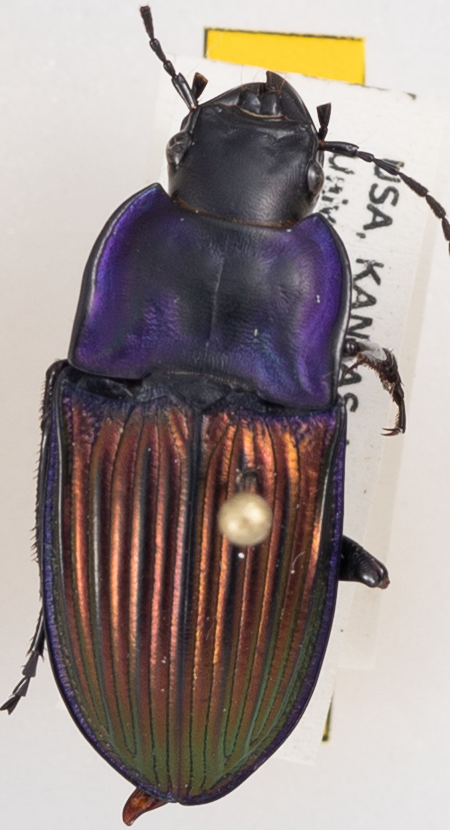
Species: Dicaelus purpuratus splendidus
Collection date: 2018-07-11
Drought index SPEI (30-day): -0.746
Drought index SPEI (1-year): -0.482
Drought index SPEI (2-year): -0.482